Freienwil

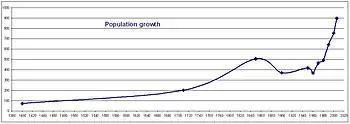
Population growth

Freienwil has a population (as of ) of . , 11.1% of the population was made up of foreign nationals. Over the last 10 years the population has grown at a rate of 22.4%. Most of the population speaks German (94.2%), with French being second most common (1.7%) and English being third (1.5%).